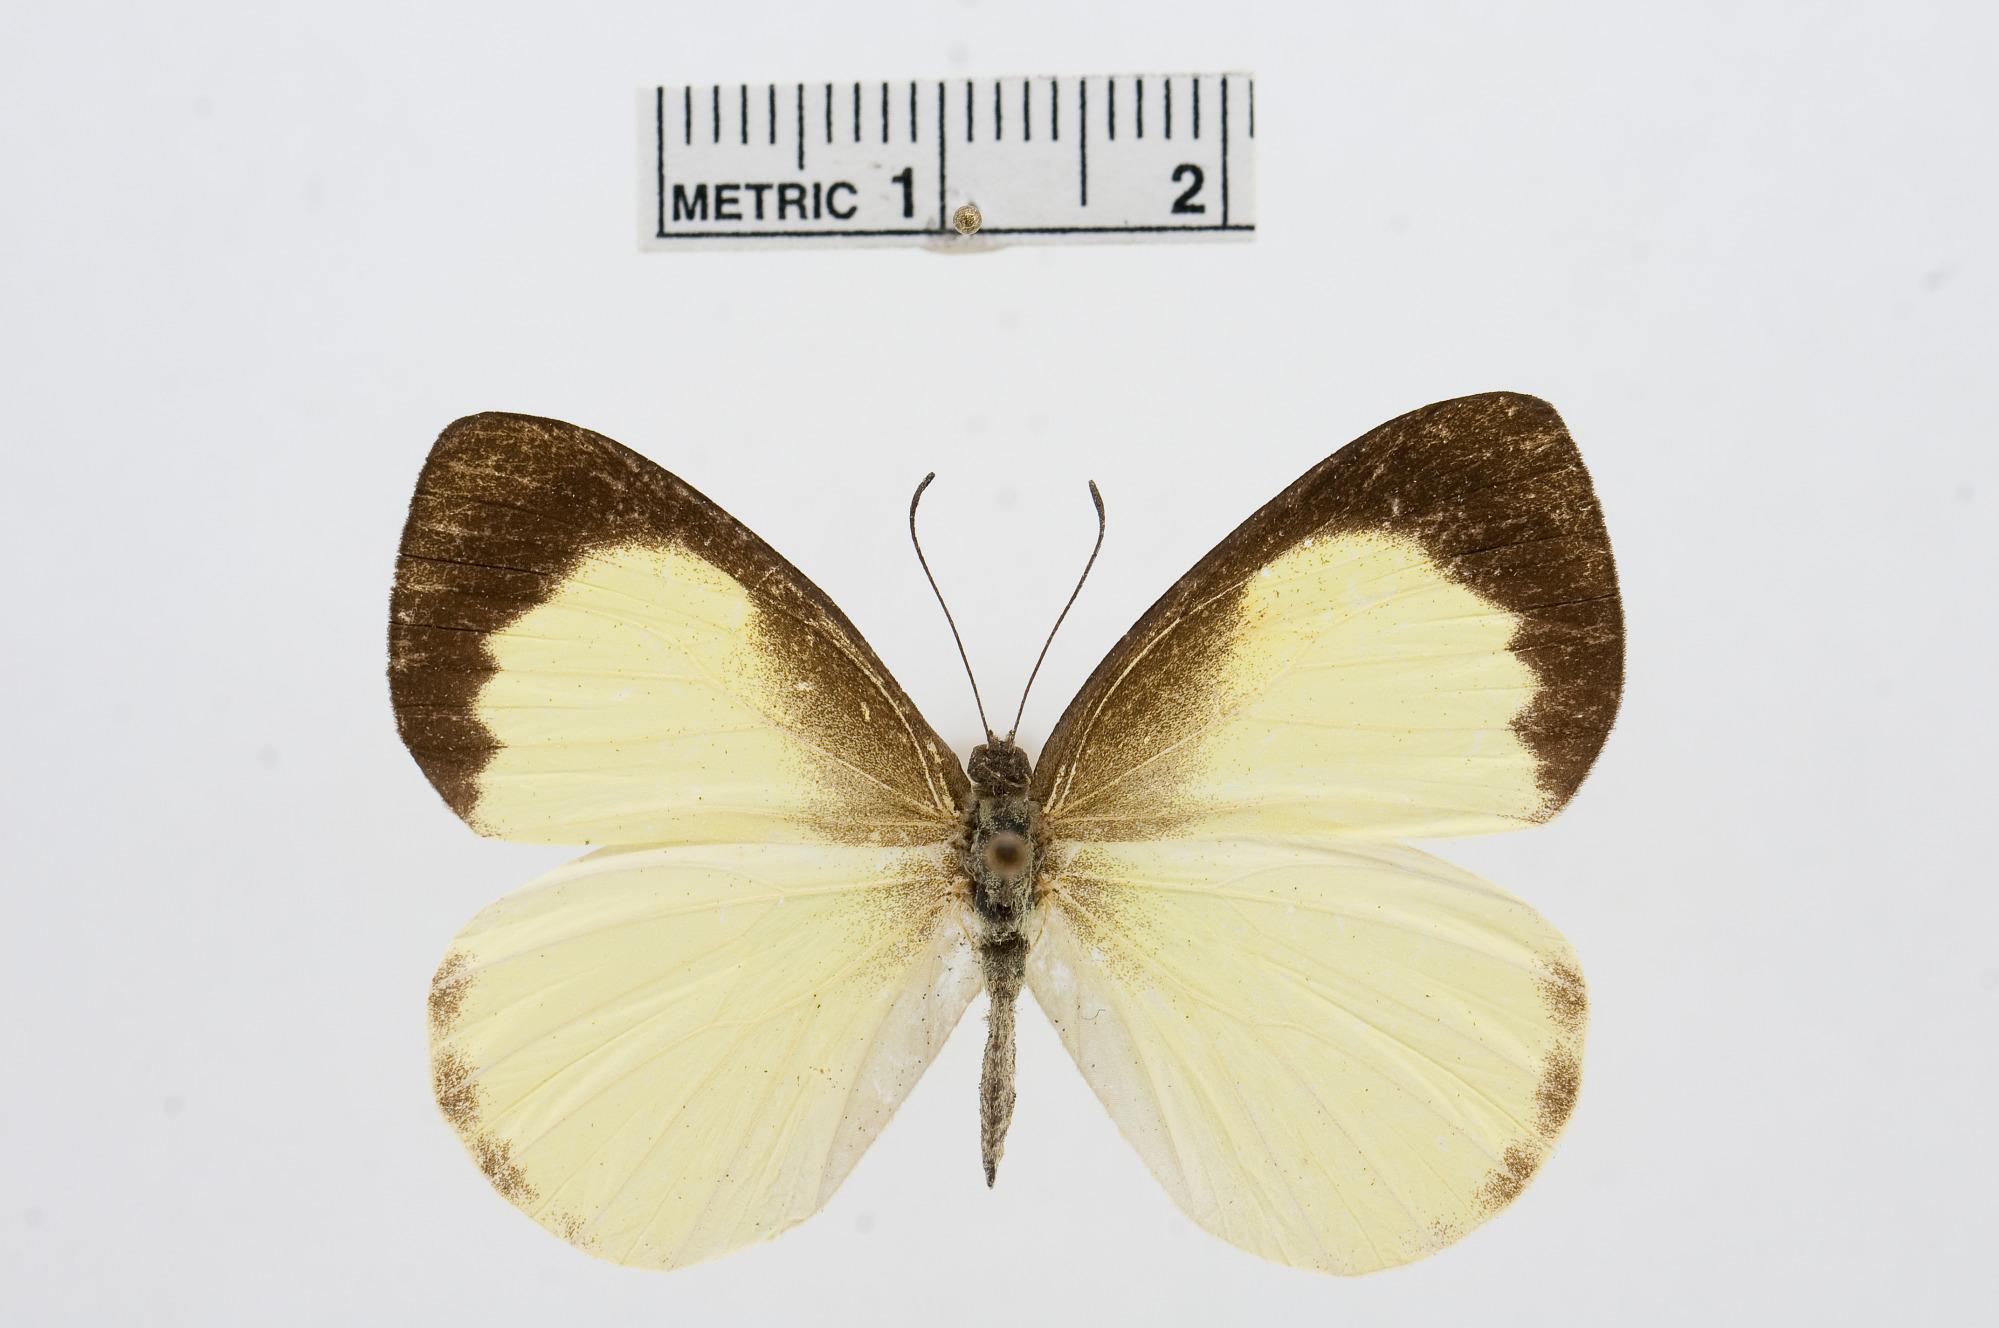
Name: Elodina primularis
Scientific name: Elodina primularis
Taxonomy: Animalia, Arthropoda, Hexapoda, Insecta, Lepidoptera, Pieridae, Pierinae